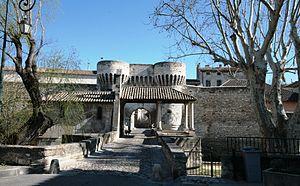
Guillaume de Villaret, né à Allenc vers 1235 et mort en 1305 à Limassol, fut le vingt-quatrième grand maître des Hospitaliers de l'ordre de Saint-Jean de Jérusalem de 1300 à sa mort en 1305. Avant cela il a été lieutenant puis prieur de Saint-Gilles, ensuite recteur du Comtat Venaissin pour le pape Grégoire X et conseiller du roi Charles Ier d'Anjou.
Pernes-les-Fontaines est une commune française située dans le département du Vaucluse, en région Provence-Alpes-Côte d'Azur.